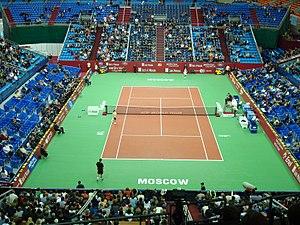
Marat Moubinovitch Safin, né le 27 janvier 1980 à Moscou, est un joueur de tennis et homme politique russe.
La Olimpiisky Indoor Arena est une arena située à Moscou, construite à l'occasion des Jeux olympiques d'été de 1980.